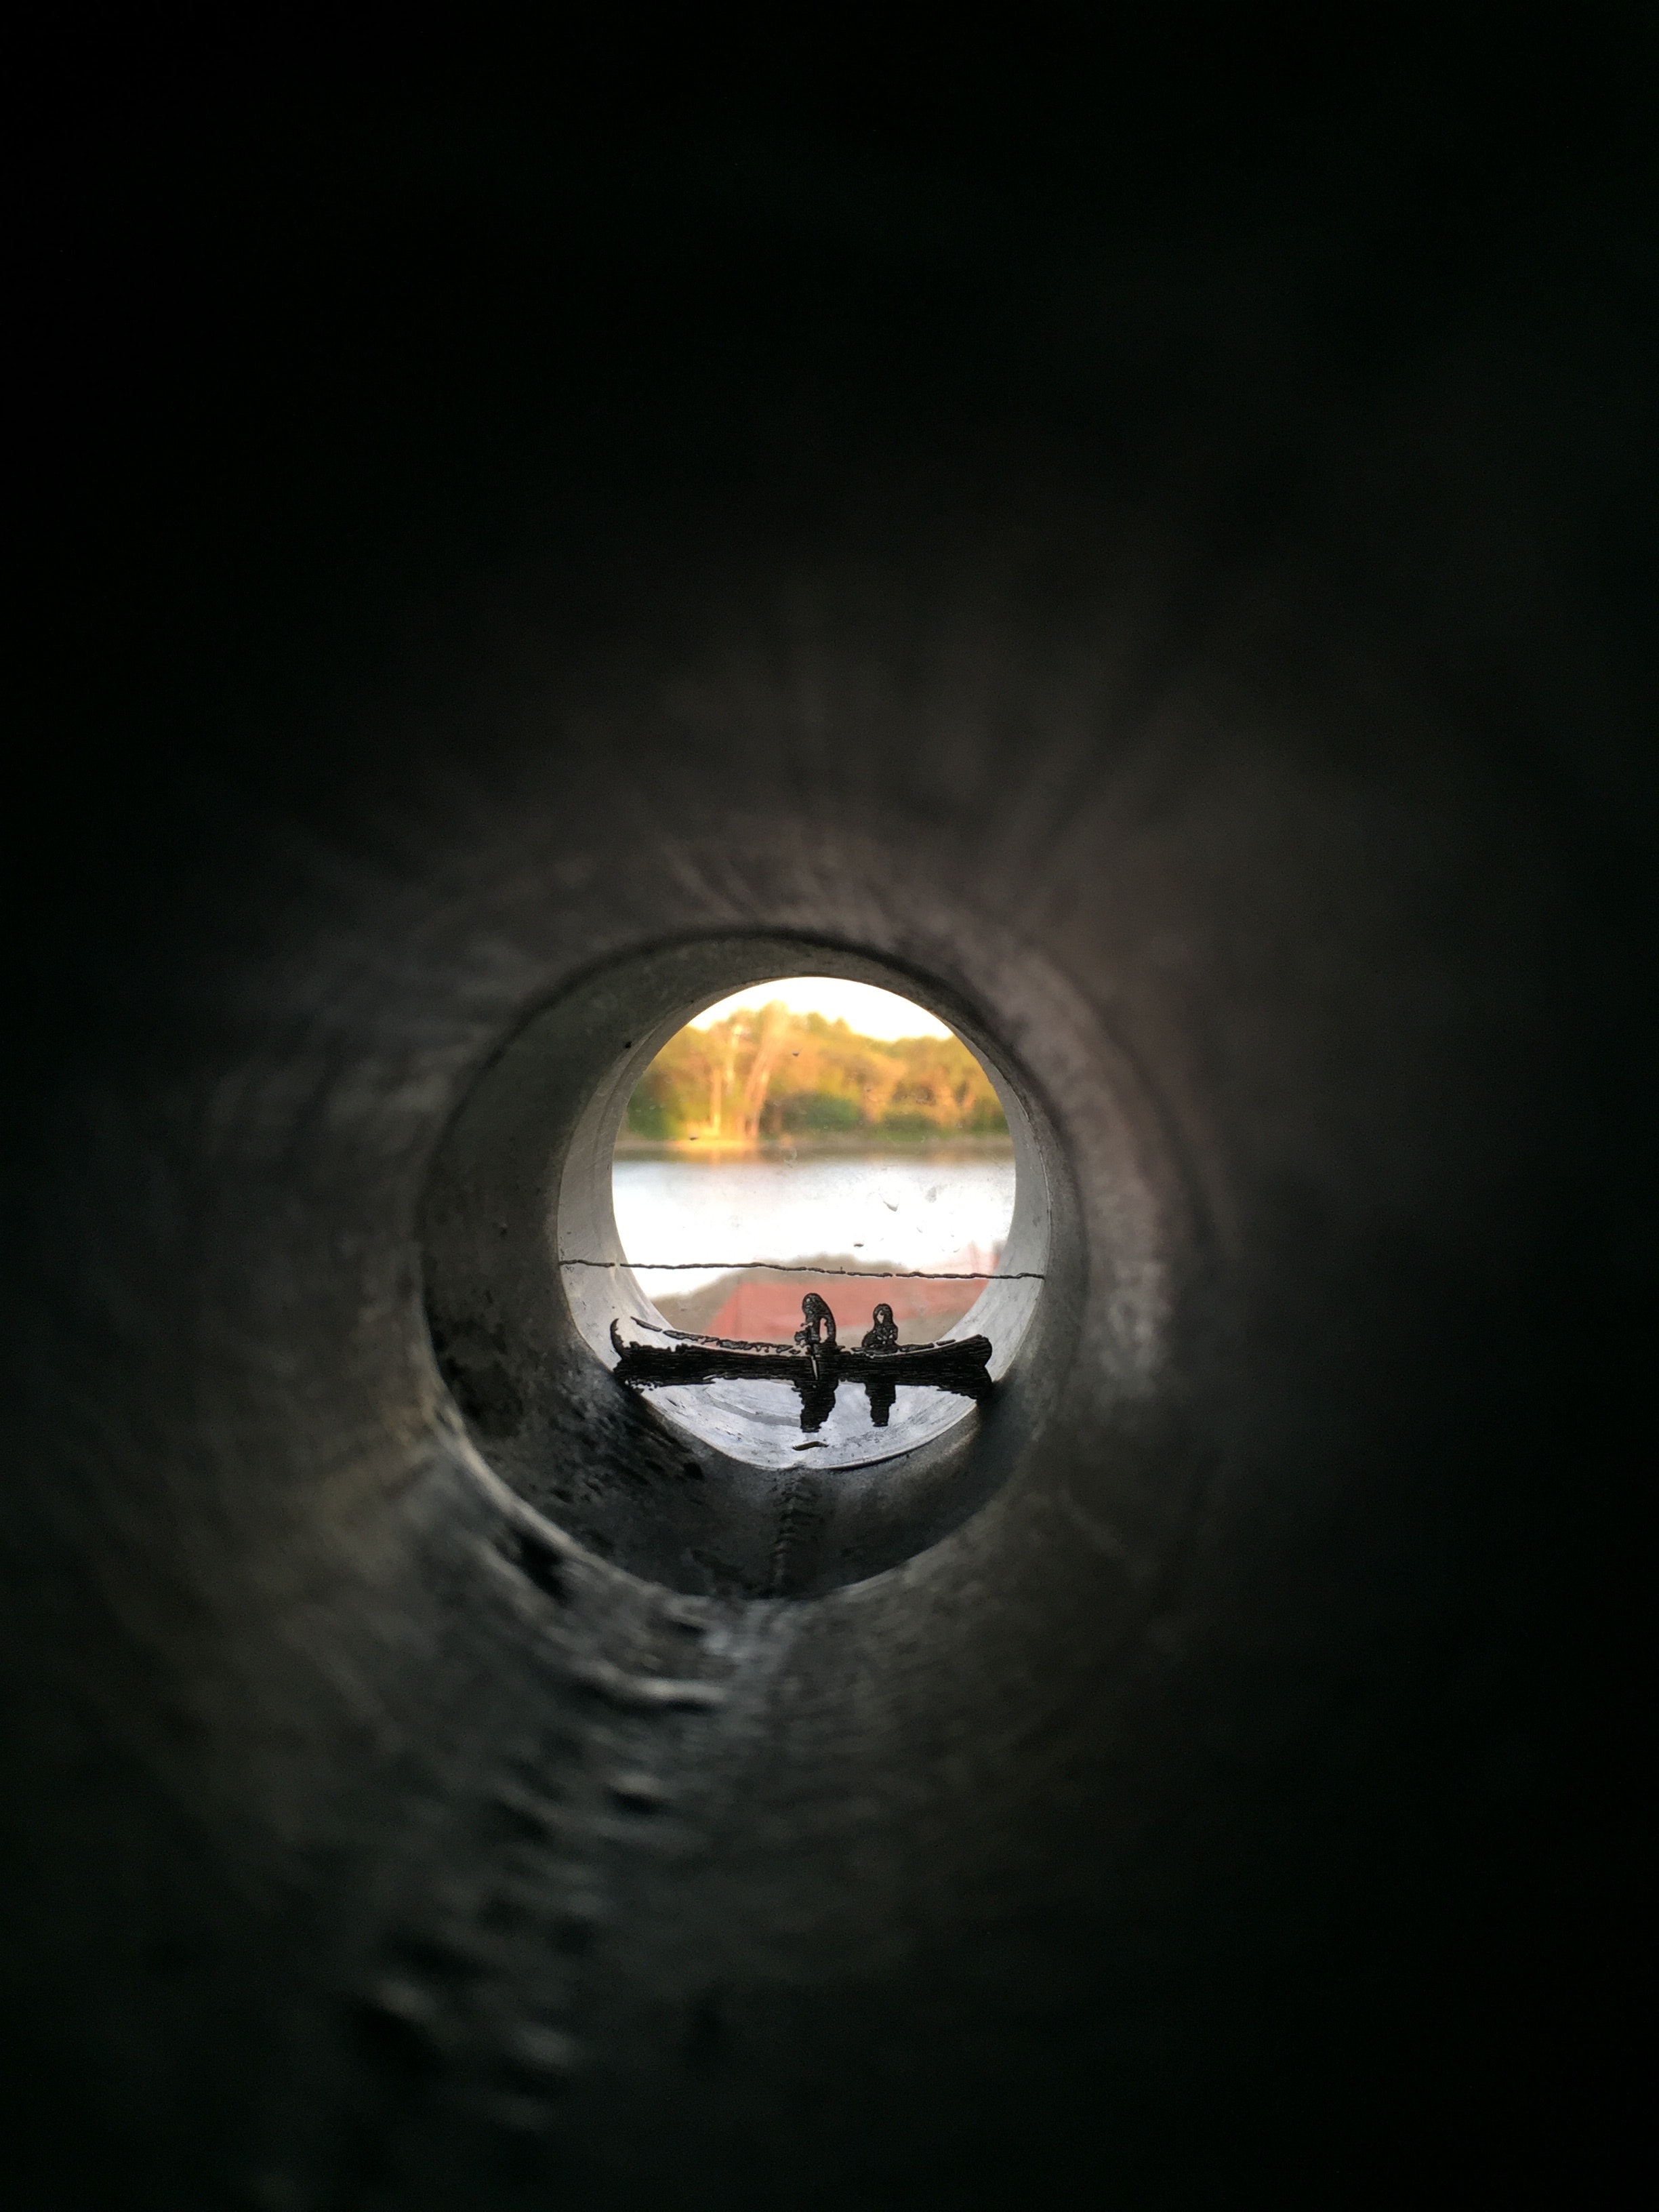
darkness, light, sky, water, lighting, reflection, photography, still life photography, circle, night, sea, flash photography